Arash

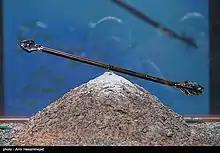
Arash Kamangir's golden arrow

The unveiling ceremony of Arash Kamangir's golden arrow (peace, romantic defense) was held by the Nowruz World Institute on the occasion of World Peace Day (20 September 2020). Arash Kamangir's symbolic look at an arrow adorned with gold and jewelry is in fact an artistic ideal in the form of depicting myths that are all peaceful.